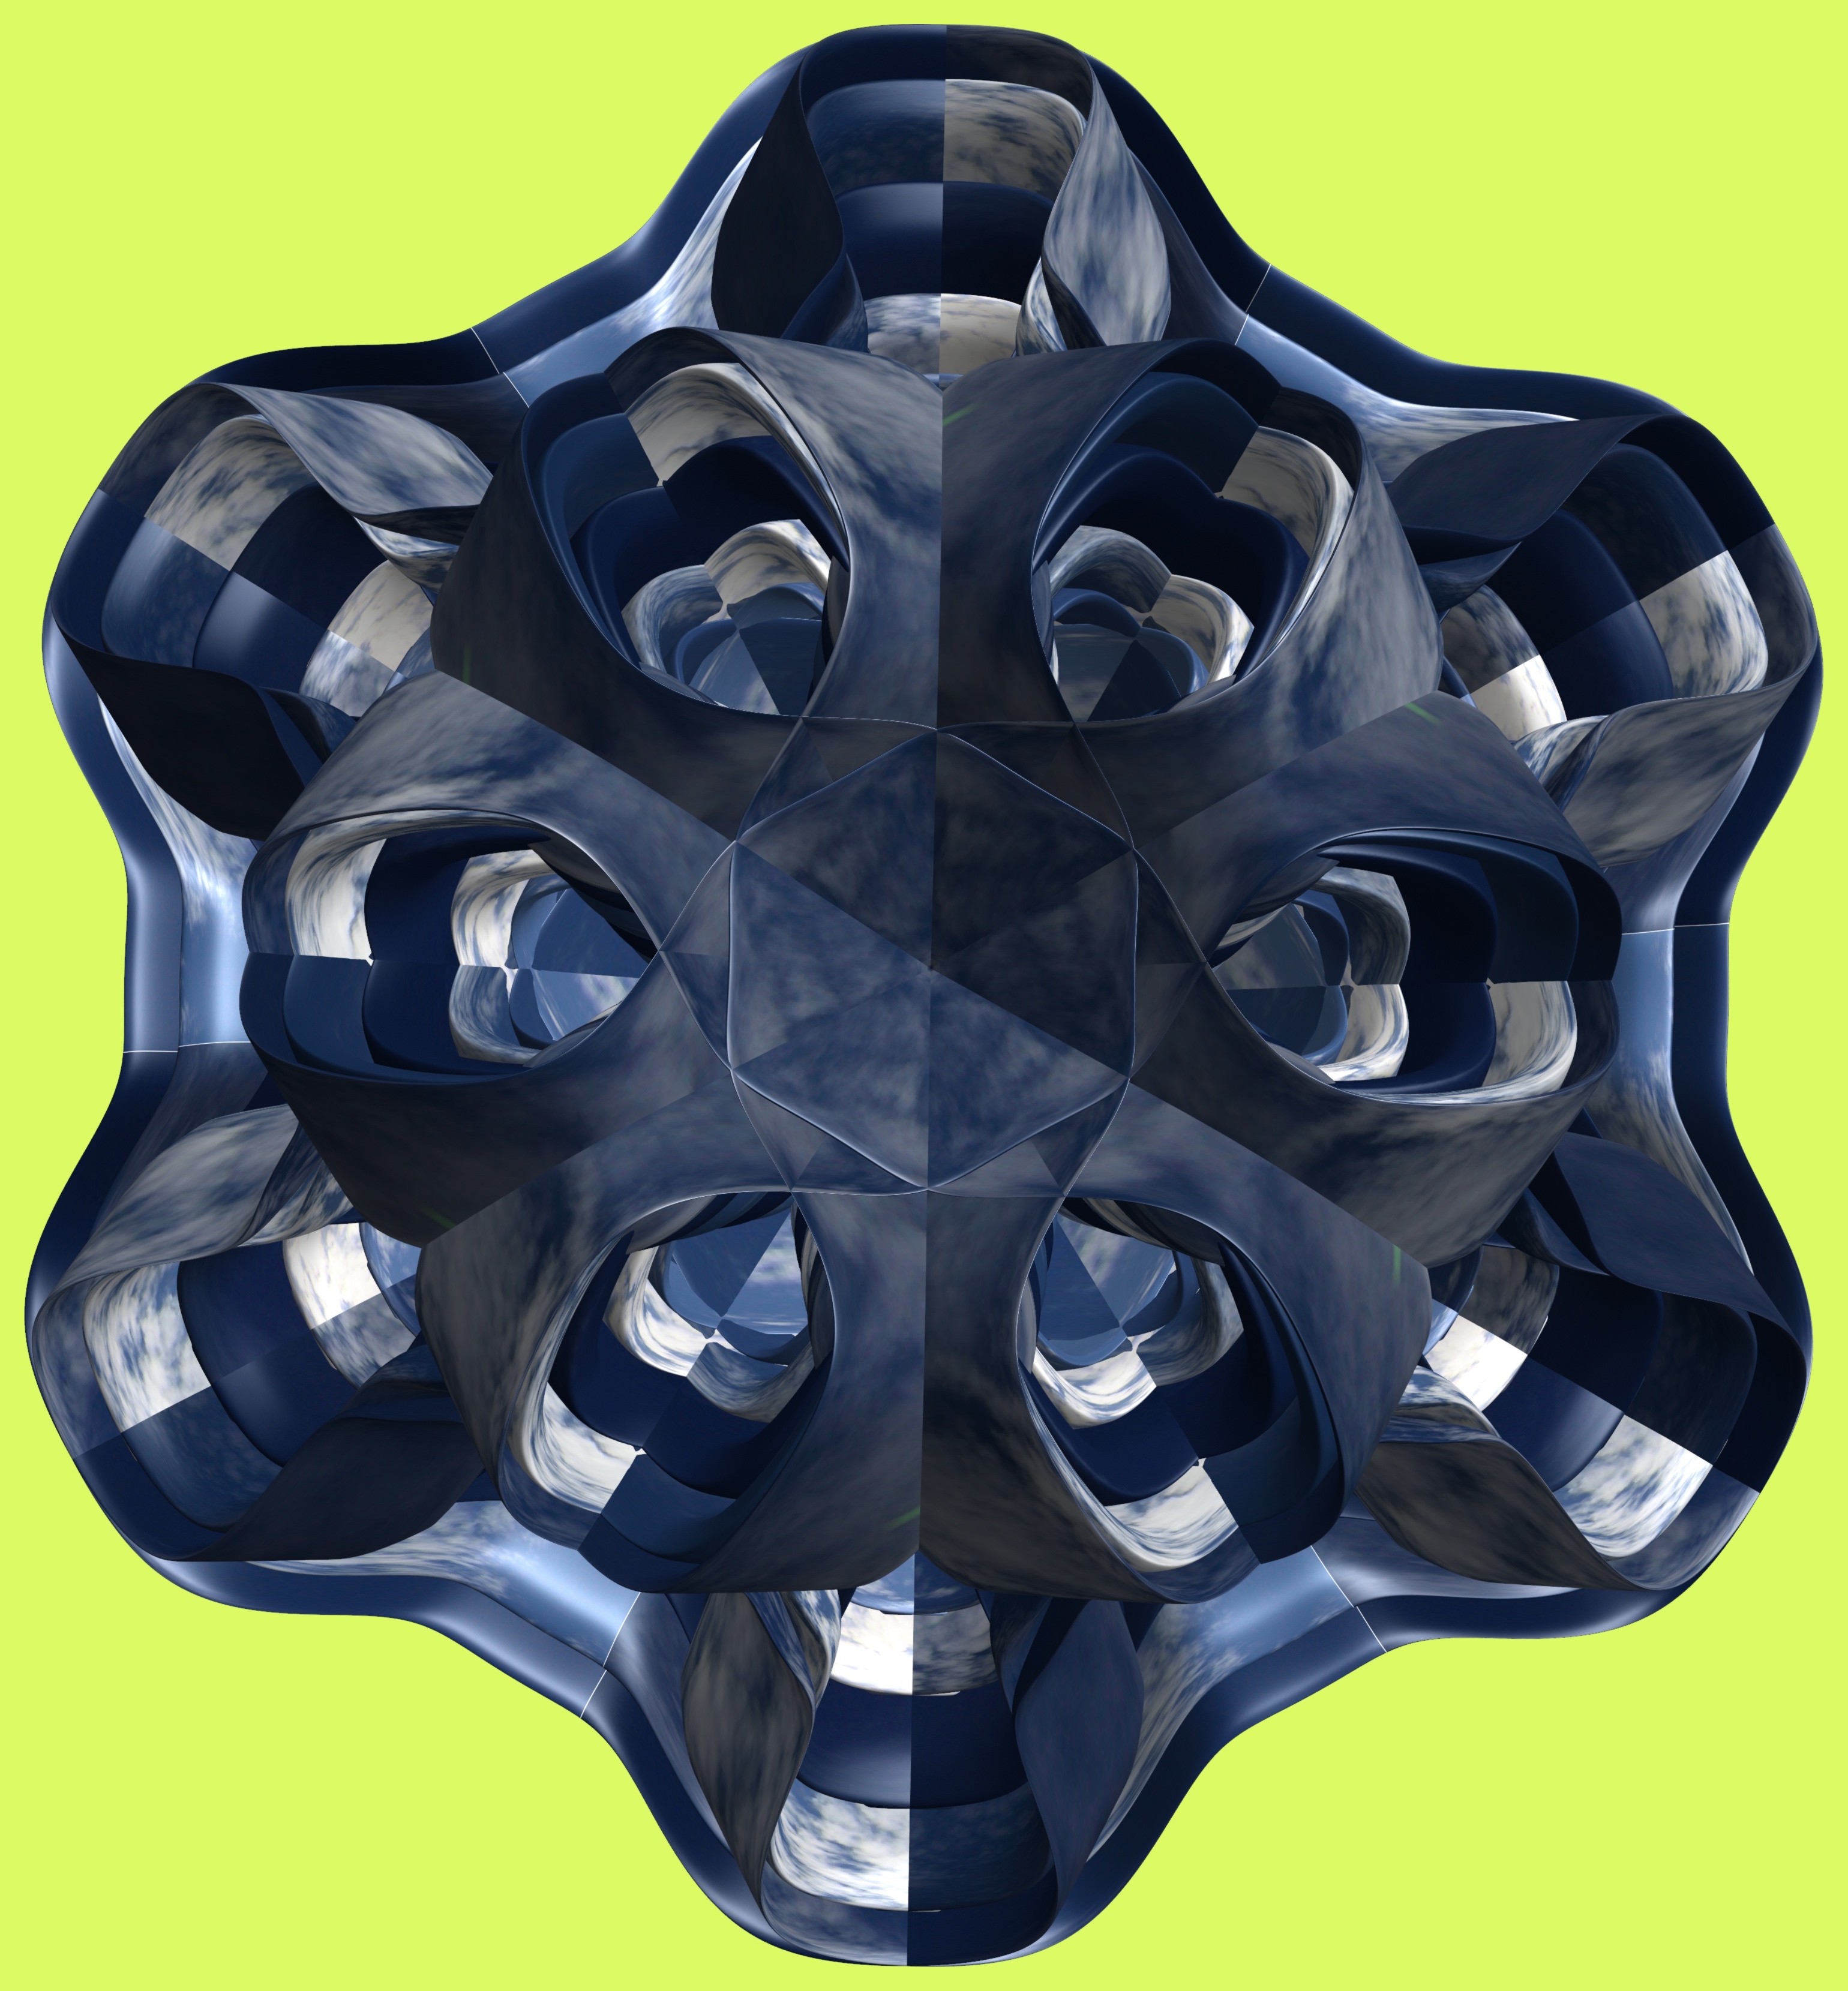
structure, wheel, texture, window, pattern, clothing, steering wheel, tire, headlamp, font, design, symmetry, 3d, graphic, torus, mathematica, cg, parametricplot3d, code, program, algorithm, mapping, automotive exterior